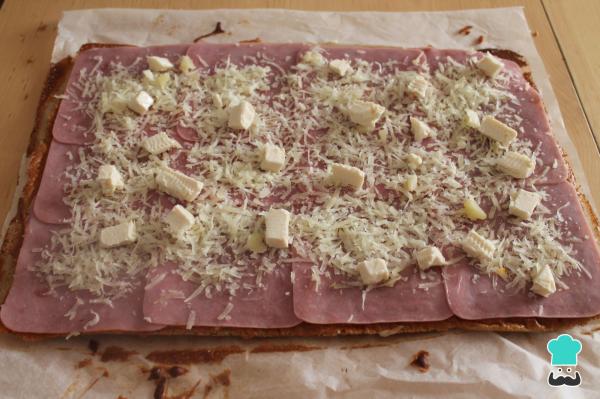
Espolvorea toda la superficie con el queso rallado y añade pequeños trozos de queso fresco por encima.Truco: puedes utilizar queso en lonchas, quesos fuertes, roquefort o tus quesos preferidos. Señalamos que el pionono de roquefort y jamón está exquisito.